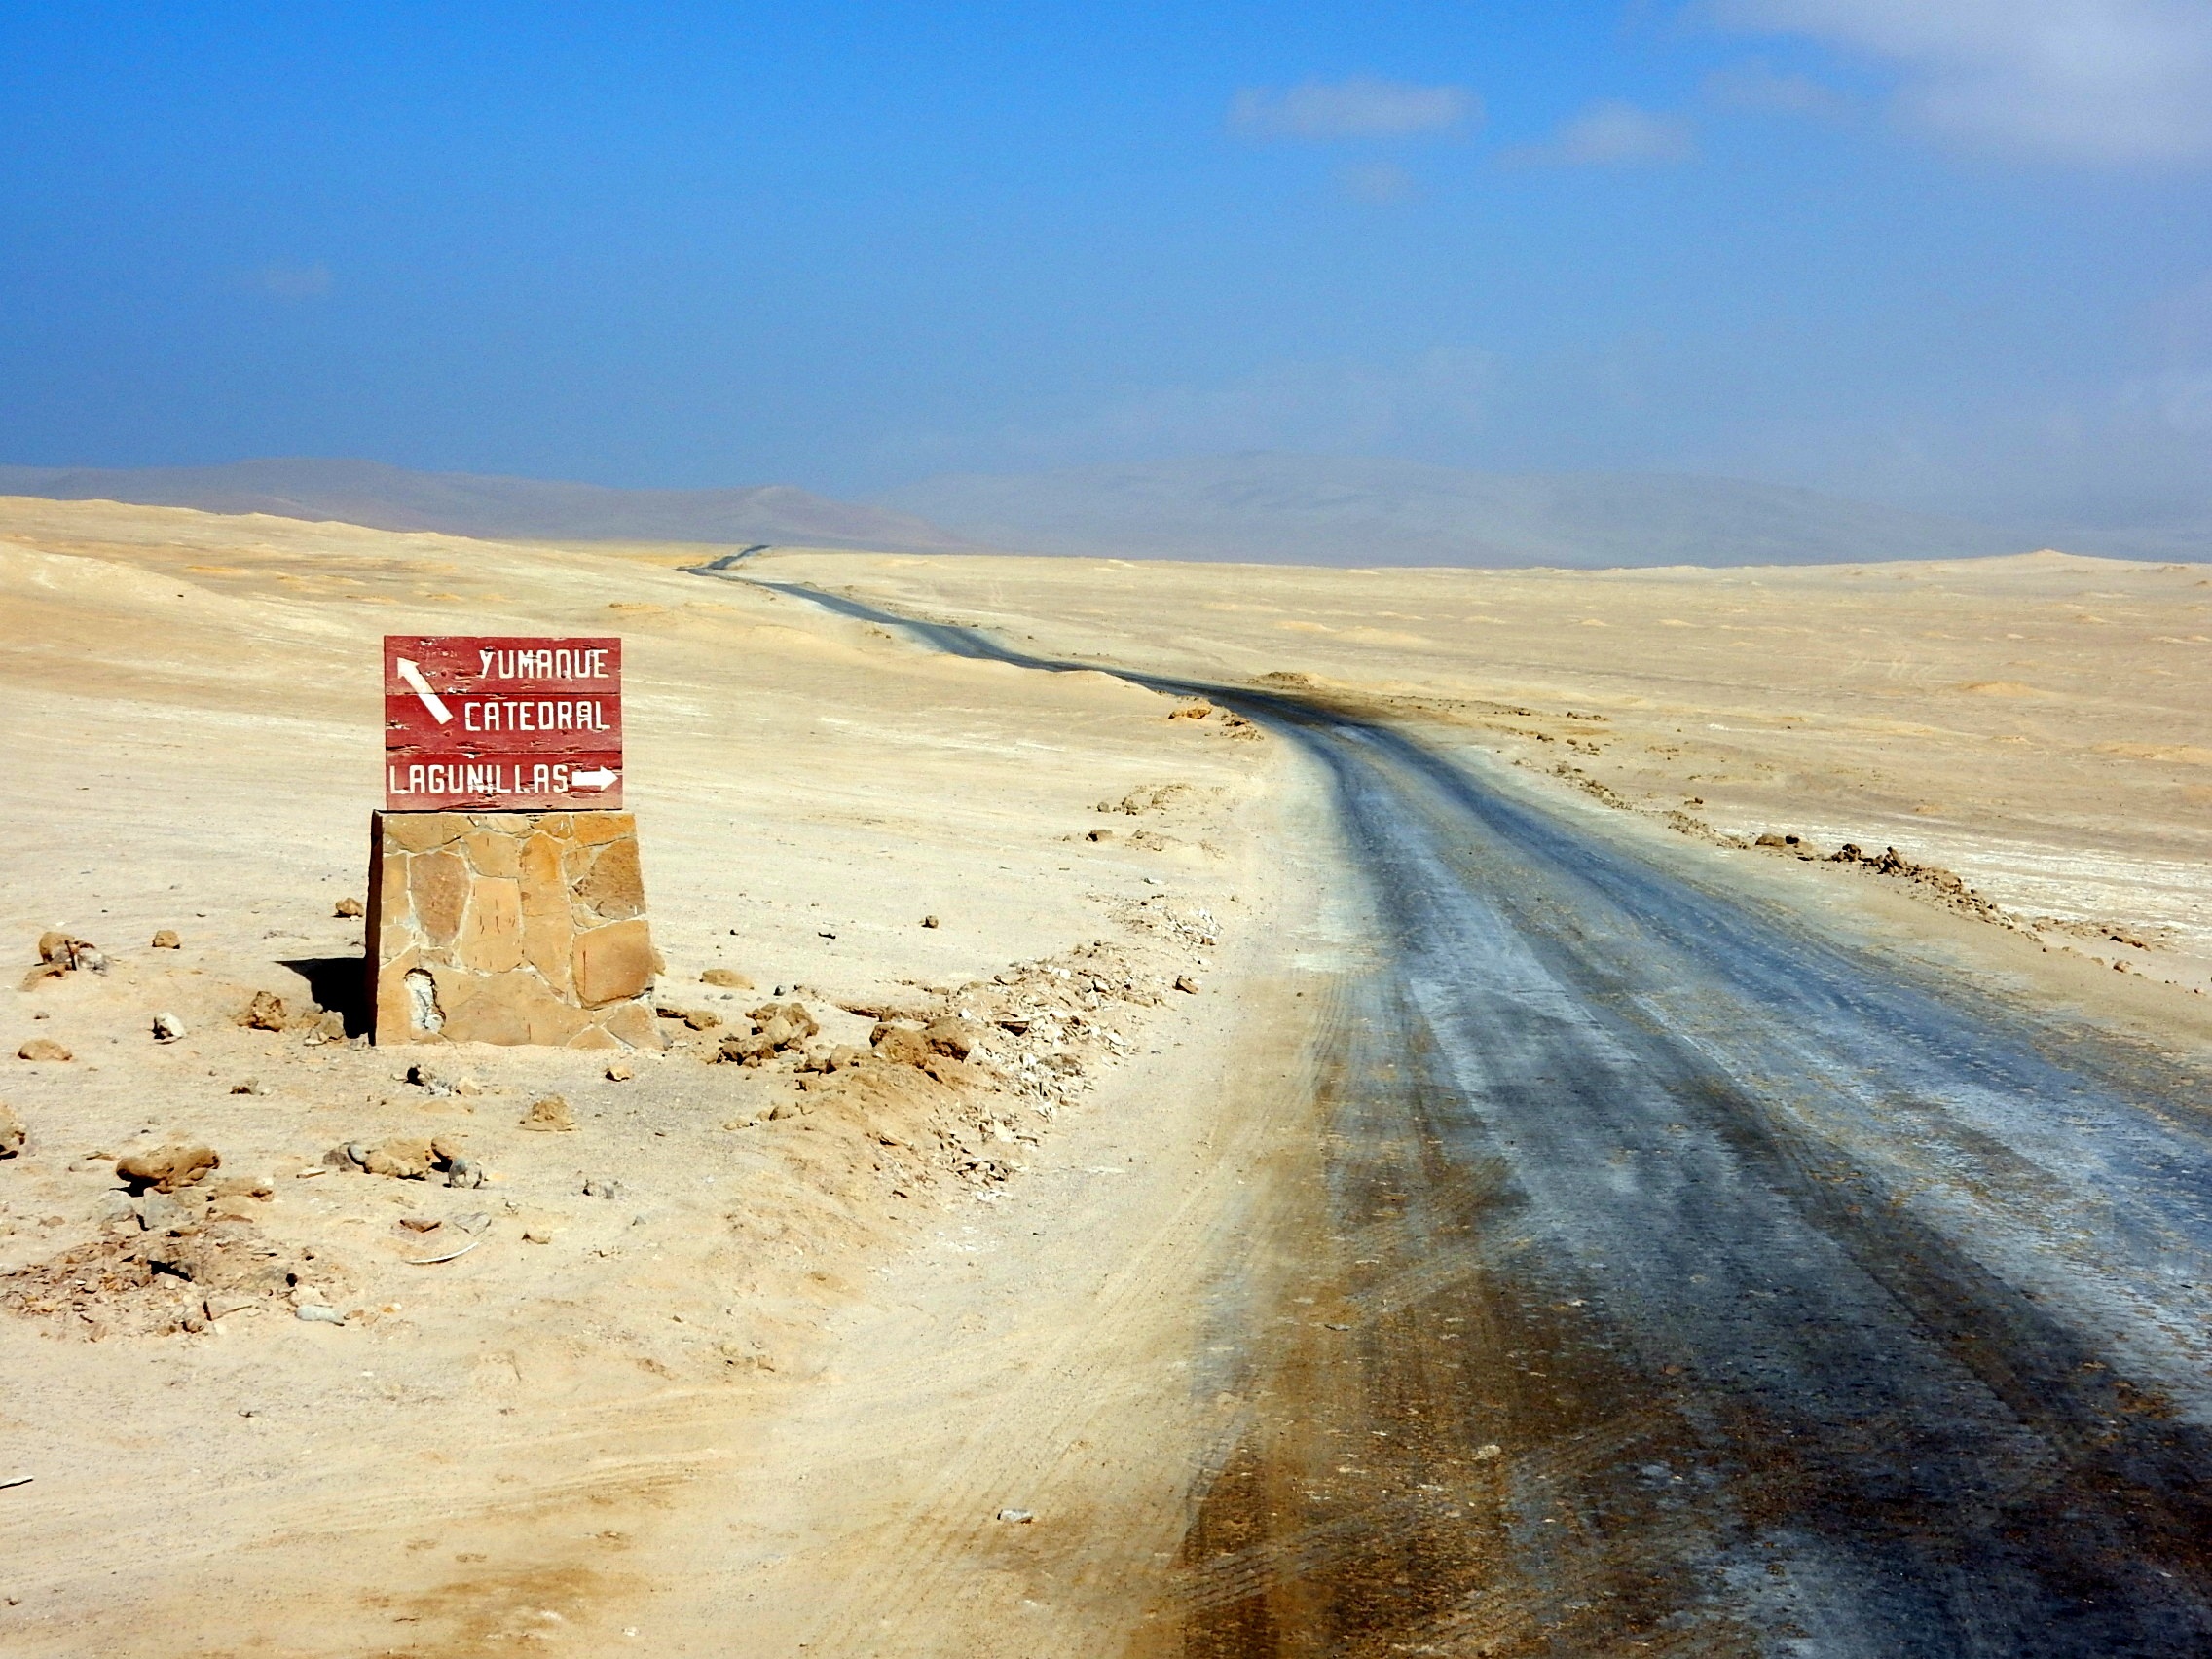
beach, landscape, sea, coast, sand, horizon, road, desert, sign, material, peru, plateau, way, habitat, landform, no people, natural environment, aeolian landform